Saulė

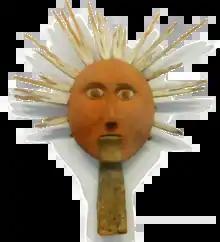
Idol of the Saulė used for peasant rituals in the early 20th century from Palūšė, Ignalina District

Saulė is a solar goddess, and the common Baltic solar deity in Lithuanian and Latvian mythology. The noun "Saulė"/"Saule" in the Lithuanian and Latvian languages is also the conventional name for the Sun and originates from the Proto-Baltic name *"Sauliā" > *"Saulē".